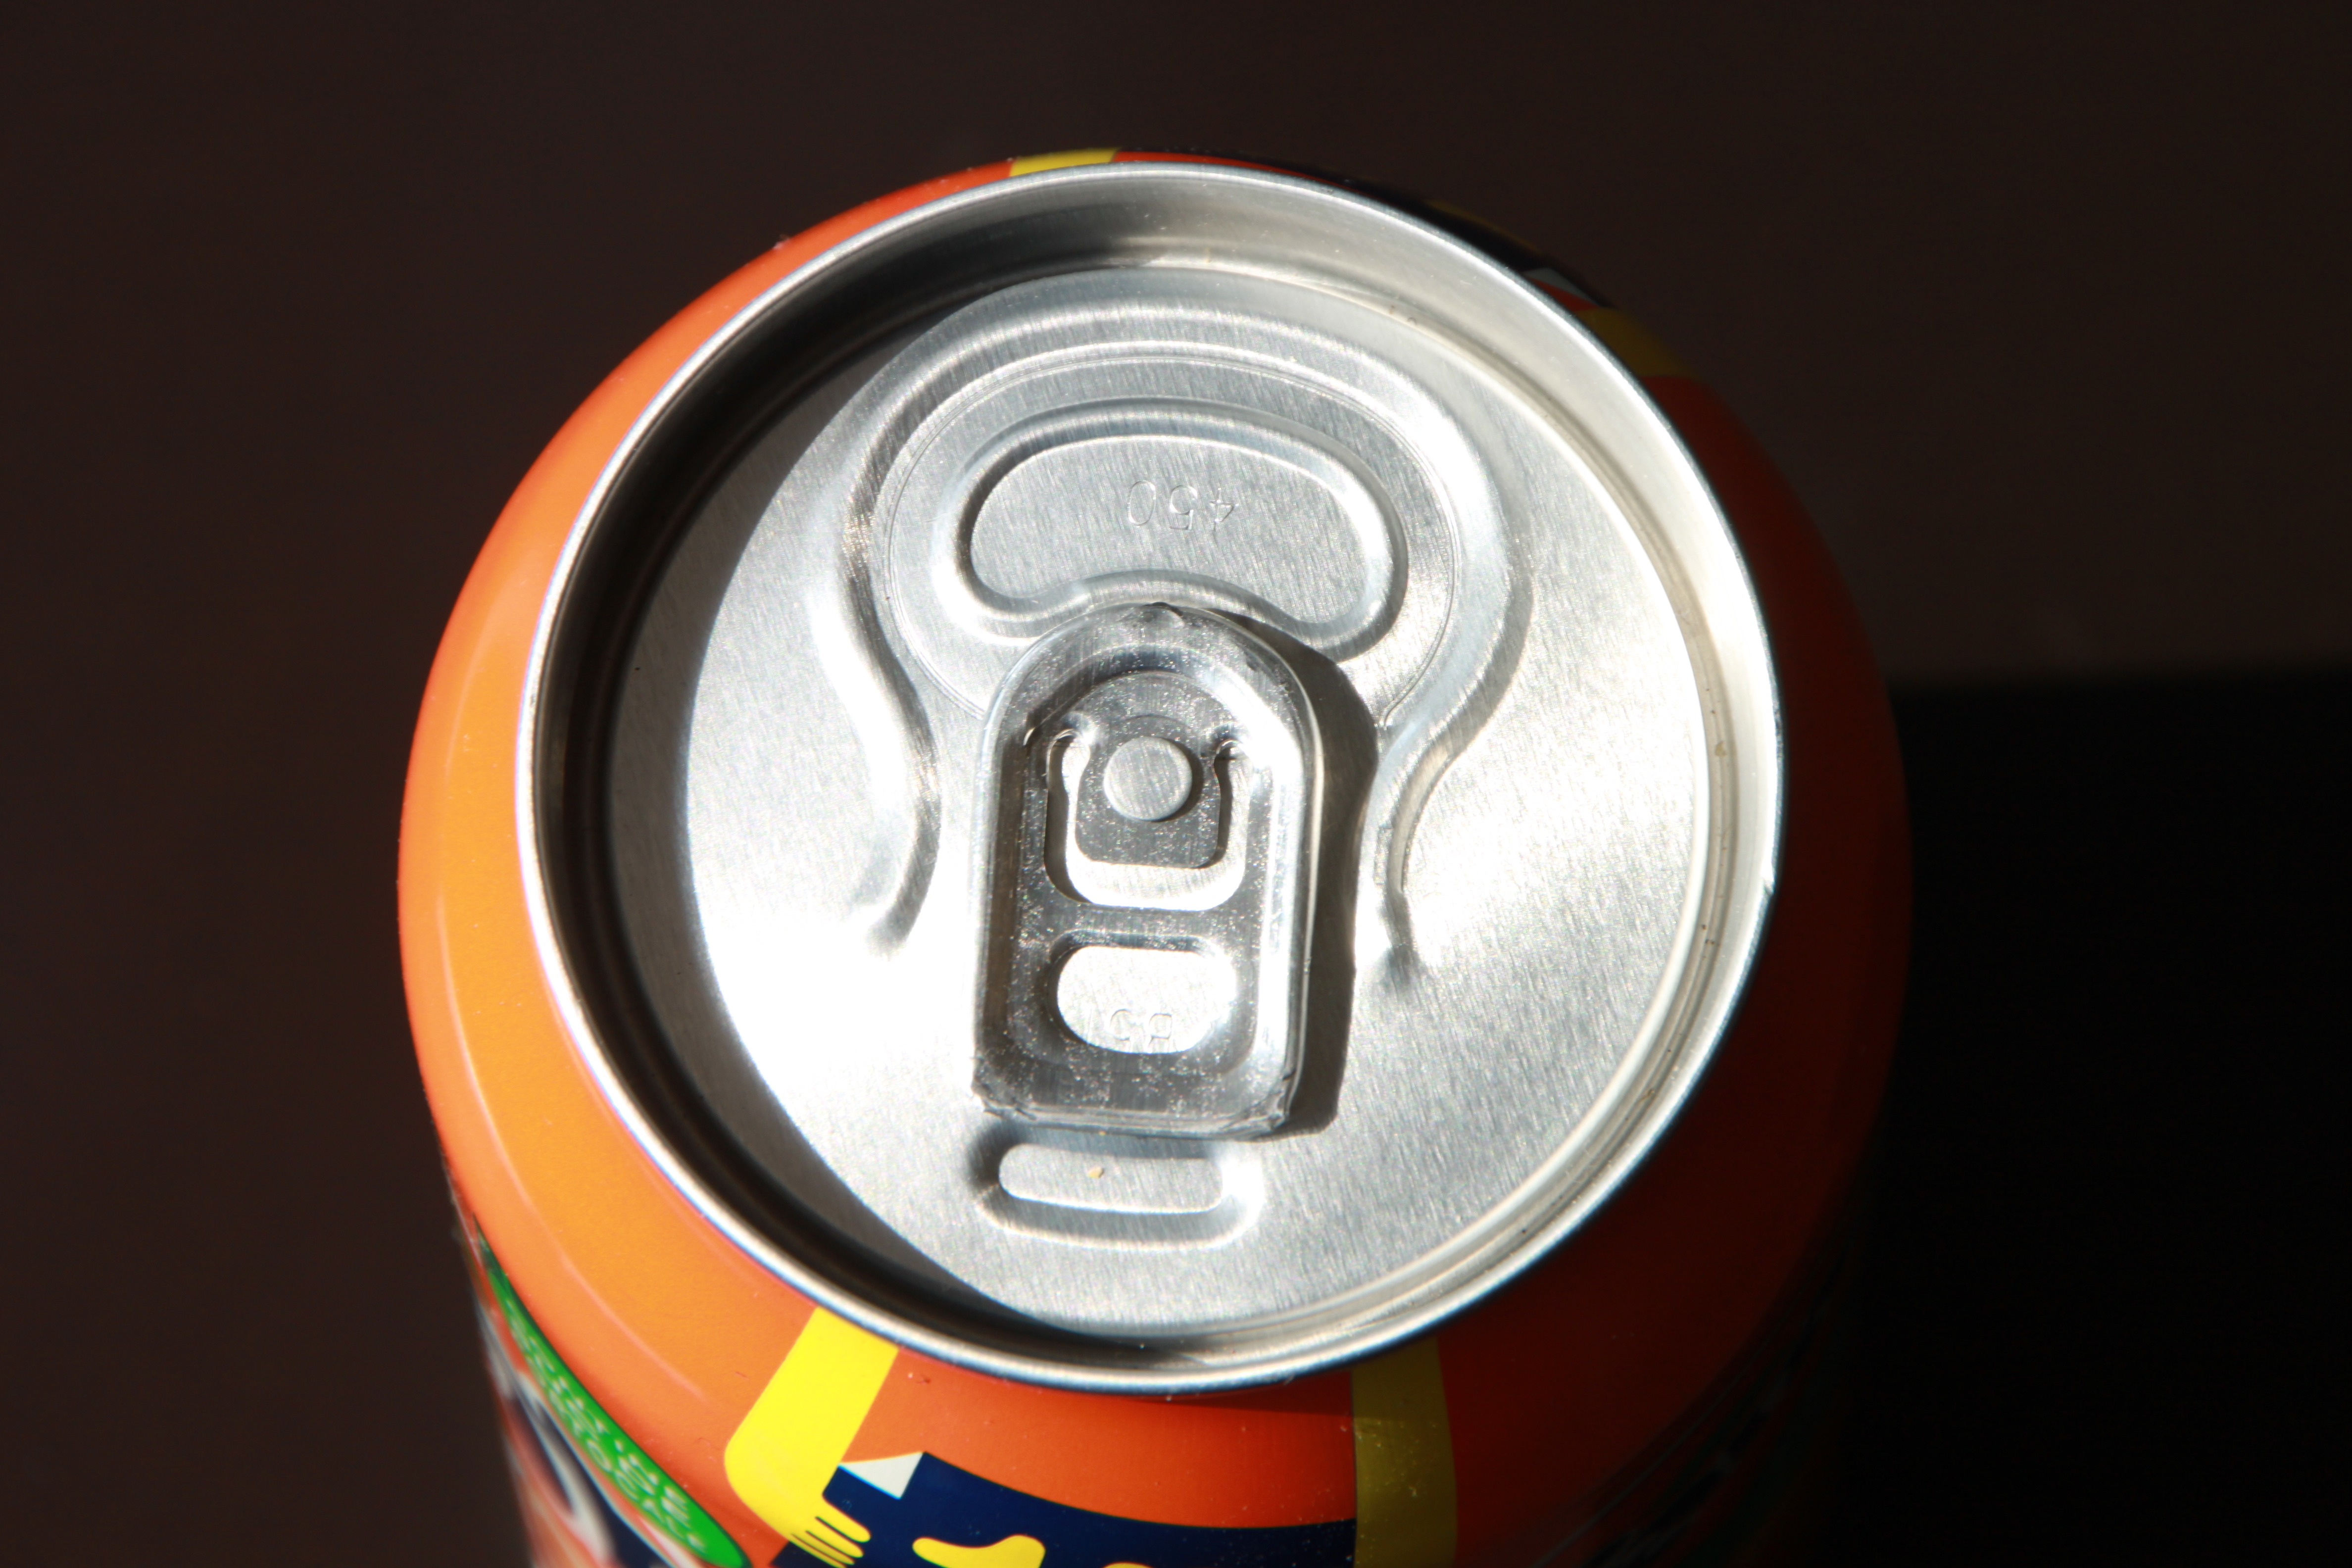
wheel, orange, food, drink, coca cola, can, soda, fanta, cylinder, aluminum, editorial